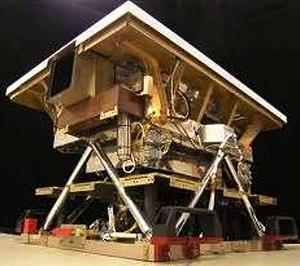
Dawn est une sonde spatiale de la NASA, dont la mission consiste à étudier Vesta et Cérès, les deux principaux corps de la ceinture d'astéroïdes. Lancée en 2007, Dawn a entamé ses observations en 2011, en se plaçant en orbite autour de Vesta, puis de Cérès, et les a achevées en 2018. Dawn est la neuvième mission du programme Discovery, qui regroupe les missions scientifiques de l'agence spatiale américaine caractérisées par un coût modéré et un cycle de développement rapide.